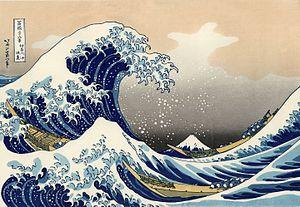
Katsushika Hokusai, est un peintre, dessinateur et graveur spécialiste de l’ukiyo-e, ainsi qu'auteur d'écrits populaires japonais surtout connu sous le nom de Hokusai, ou de son surnom de « Vieux Fou de dessin ».
Les vagues scélérates sont des vagues océaniques très hautes, soudaines, qui sont considérées comme très rares, même si cette rareté n'est que relative. En effet, les observations ne concernent qu'une très faible partie d'entre elles, compte tenu de l'étendue des océans et de la rapidité avec laquelle les vagues se forment et se défont au sein des trains de vagues où elles se propagent.
Une vague est une déformation de la surface d'une masse d'eau le plus souvent sous l'effet du vent. À l'interface des deux fluides principaux de la Terre, l'agitation de l'atmosphère engendre sur les océans, mers et lacs, des mouvements de surface sous la forme de successions de vagues, de même allure mais différentes. Les séismes majeurs, éruptions volcaniques ou chutes de météorites créent également des vagues appelées tsunamis ou raz-de-marée. La marée est également à l'origine de vagues très particulières, appelés mascarets, qui se produisent dans les circonstances où l'onde de marée rencontre un courant opposé et de vitesse égale. Certains phénomènes météorologiques peuvent être à l'origine de « météo-tsunamis ».
L’art est une activité, le produit de cette activité ou l'idée que l'on s'en fait s'adresse délibérément aux sens, aux émotions, aux intuitions et à l'intellect. On peut affirmer que l'art est le propre de l'humain ou de toute autre conscience, en tant que découlant d'une intention, et que cette activité n'a pas de fonction pratique définie. On considère le terme « art » par opposition à la nature « conçue comme puissance produisant sans réflexion », et à la science « conçue comme pure connaissance indépendante des applications ».
L'ukiyo-e est un mouvement artistique japonais de l'époque d'Edo comprenant non seulement une peinture populaire et narrative originale, mais aussi et surtout les estampes japonaises gravées sur bois.
La mécanique des fluides est un domaine de la physique consacré à l’étude du comportement des fluides et des forces internes associées. C’est une branche de la mécanique des milieux continus qui modélise la matière à l’aide de particules assez petites pour relever de l’analyse mathématique mais assez grandes par rapport aux molécules pour être décrites par des fonctions continues.
Miss Hokusai est un film d'animation japonais réalisé par Keiichi Hara et sorti au Japon le 9 mai 2015.
Charles Firmin Gillot, né le 18 mars 1853 à Paris et mort le 17 mars 1903 dans la capitale, est un inventeur et collectionneur français.
Les Trente-six vues du mont Fuji sont une série de quarante-six estampes réalisées par Katsushika Hokusai et dont les dates d'édition s'étendent entre 1831-1833. Elles représentent le mont Fuji depuis différents lieux, suivant les saisons. Cette série est aujourd'hui très célèbre car elle marque l'intégration dans les thèmes de la tradition japonaise des modes de représentation occidentaux, et en particulier de la perspective utilisée dans la peinture occidentale.